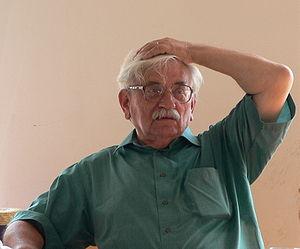
Ludvík Vaculík est un écrivain et journaliste tchèque. Auteur de samizdats, il est notamment connu pour le manifeste Les Deux Mille Mots de juin 1968.